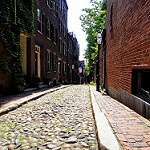
Label: street